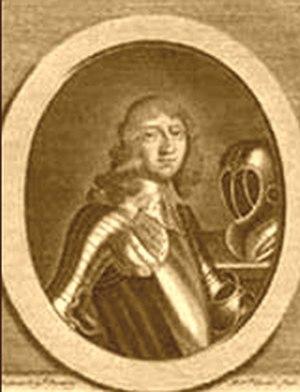
Thomas Harrison, né en 1606 à Newcastle-under-Lyme et mort le 13 octobre 1660 à Londres, est un général et homme d'État anglais. Il est un des principaux chefs de la Cinquième Monarchie.
Woodstock ou le Cavalier est un roman historique de l'auteur écossais Walter Scott, paru le 28 avril 1826 sous la signature « par l'auteur de Waverley, Histoires du temps des croisades, etc. »